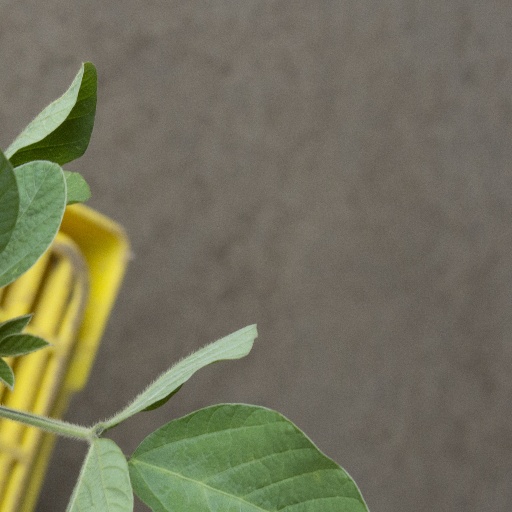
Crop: soybean